Slashed zero

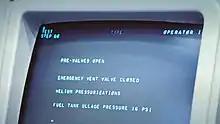
Apollo 11 video display terminal with a slashed O

IBM (and a few other early mainframe makers) used a convention in which the letter O had a slash and the digit 0 did not. This is even more problematic for Danes, Faroese, and Norwegians because it means two of their letters — the O and slashed O (Ø) — are visually similar.